Compton Pauncefoot

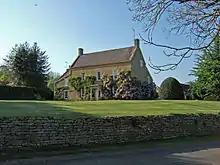
Manor House

It should not be confused with Compton Castle (a fortified manor house in the village of Compton, about west of Torquay).